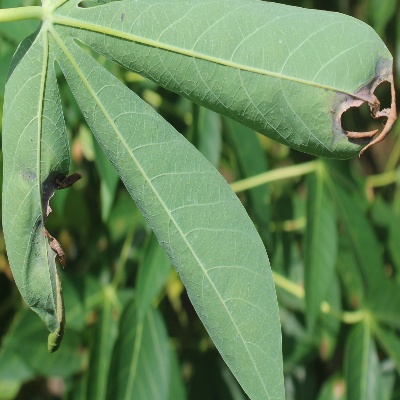
Crop: Cassava
Condition: bacterial blight